Cassander

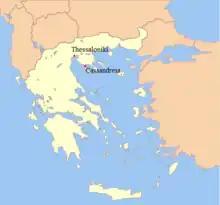
Locations of Thessaloniki and Cassandreia in modern Greece.

Cassander stood out amongst the Diadochi in his hostility to Alexander's memory. Arrian later reported that he could not pass a statue of Alexander without feeling faint. Cassander has been perceived to be ambitious and unscrupulous, and even members of his own family were estranged from him. However, historians like John D. Grainger argue this characterization owes much to stories spread by his rivals.